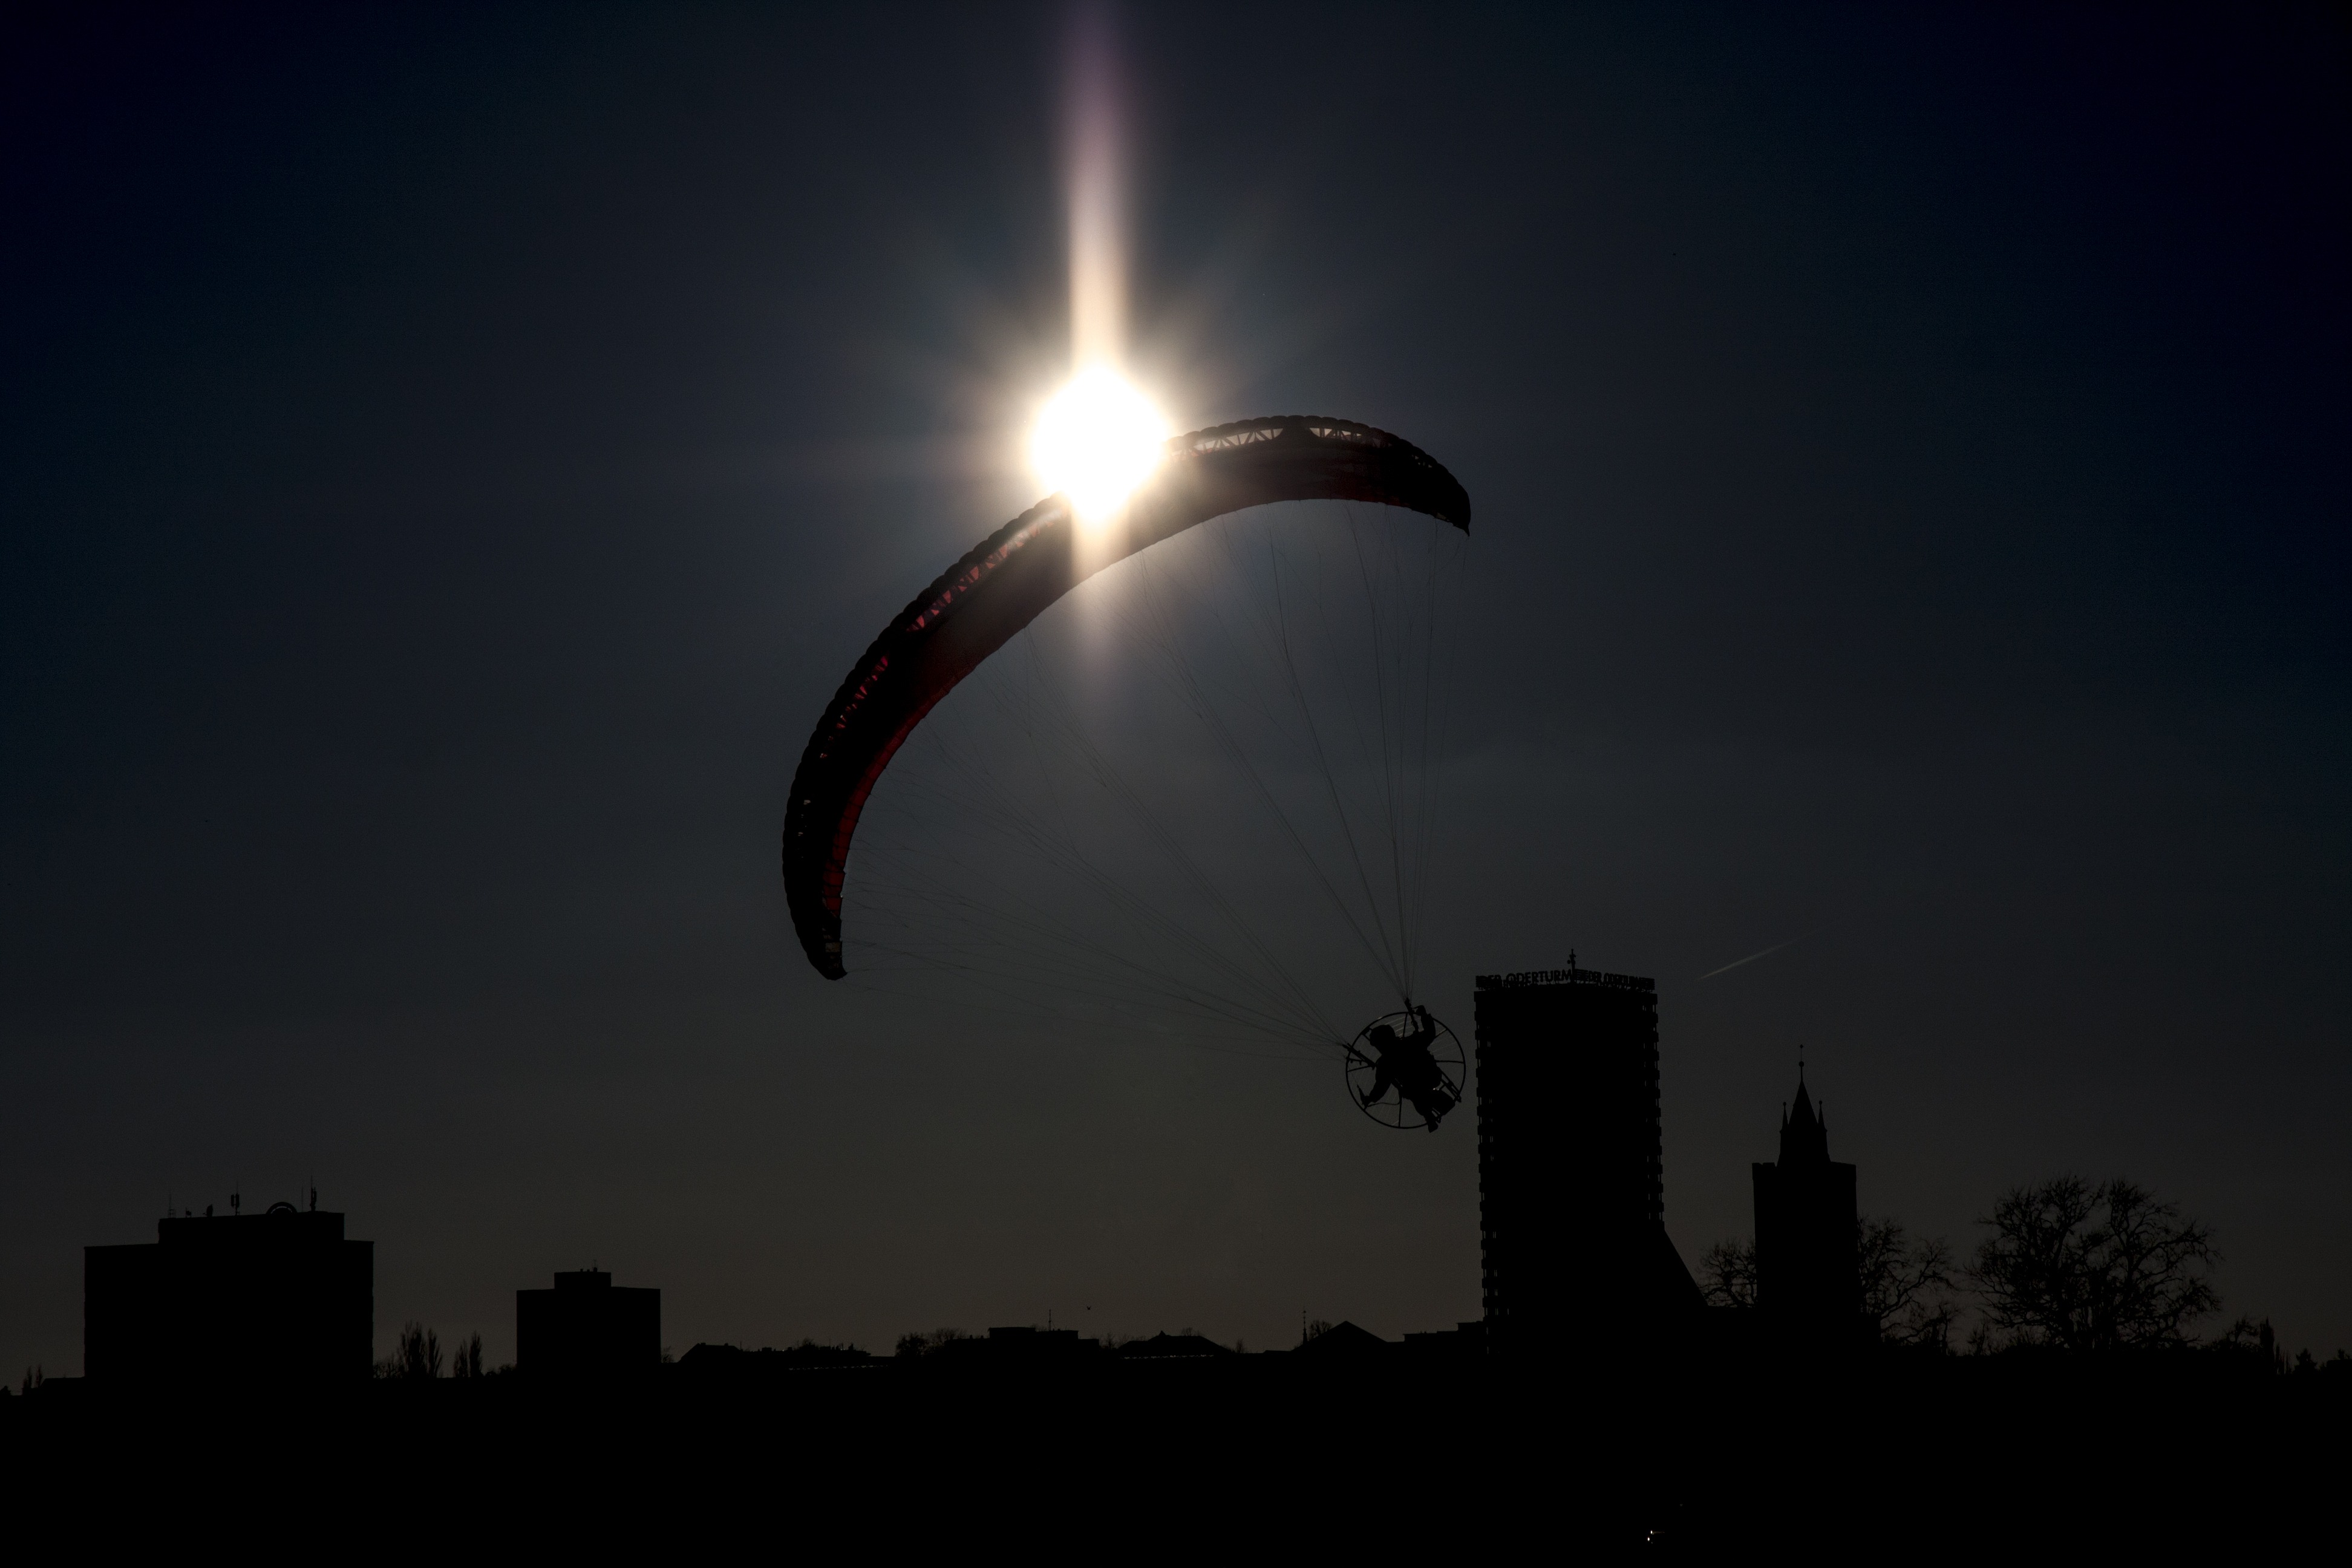
sky, night, view, city, darkness, street light, lighting, moon, moonlight, crescent, the sun, astronomical object, atmosphere of earth, celestial event, s ubice